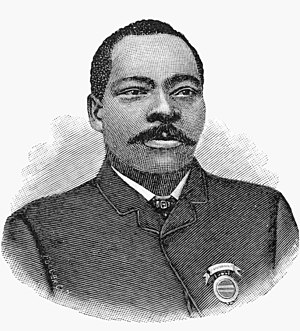
Granville T. Woods
Granville Tailer Woods var en afrikansk-amerikansk opfinder med mere end 50 patenter. Han var den første amerikanske af afrikansk afstamning at være en elektrisk og maskiningeniør efter den amerikanske borgerkrig. En autodidakt, han koncentreret størstedelen af hans arbejde med togene og sporvogne. En af hans bemærkelsesværdige opfindelser var Multiplex Telegraph, en enhed, der sendte beskeder mellem togstationer og kørende tog. Hans arbejde sikret en sikrere og bedre offentlig transport for de byer i USA.